William Téchoueyres

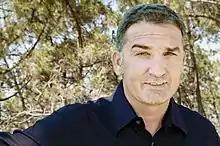
William Téchoueyres

William Téchoueyres (born 12 February 1966) is a former French rugby union footballer. He played as a wing.